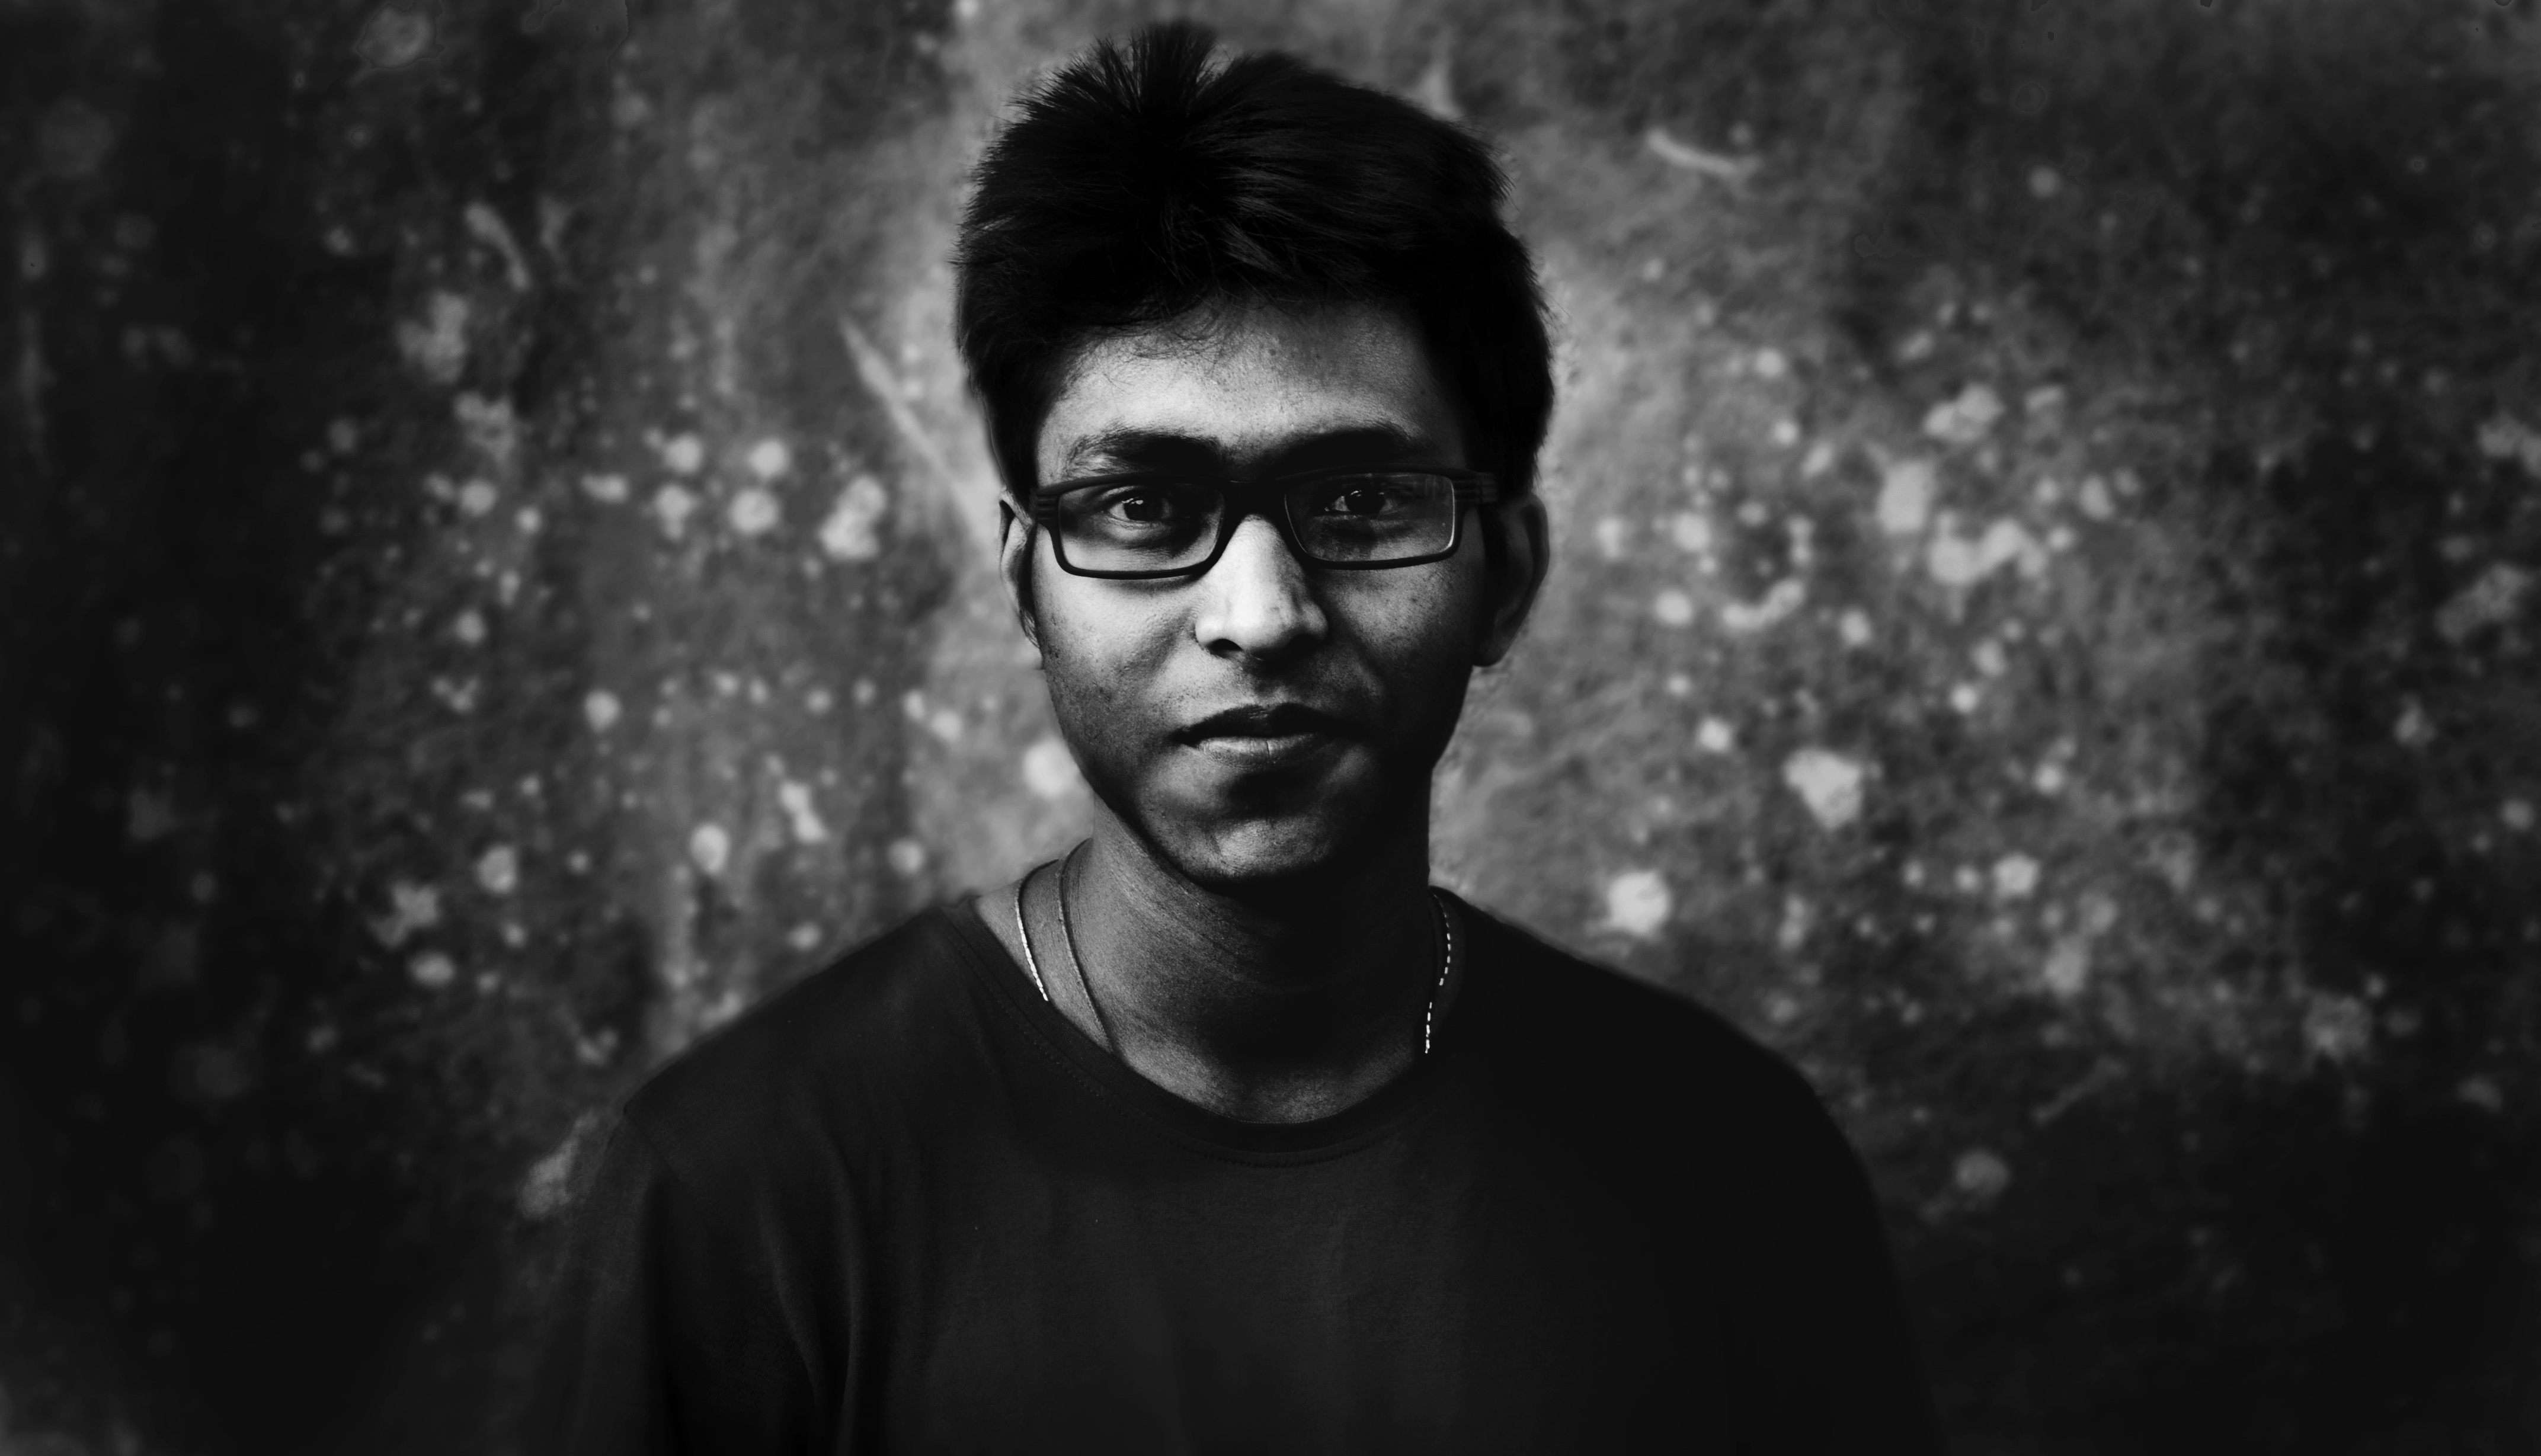
person, black and white, people, white, dark, portrait, model, young, studio, darkness, fashion, black, monochrome, face, men, eyes, one, glasses, skin, eyewear, style, attractive, adult, perfect, styling, monochrome photography, specs, film noir, vision care